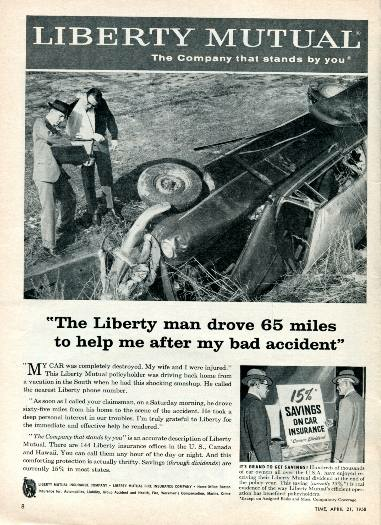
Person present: No